Solanus Casey

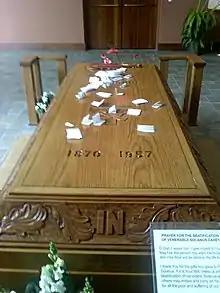
The friar's tomb from 1987 to 2017; it now has a plexiglass dome.

In 1946, in failing health and suffering from eczema over his entire body, he was transferred to the Capuchin novitiate of Saint Felix in Huntington, Indiana, where he lived until a 1956 hospitalization in Detroit. In 1957, he was rushed to the hospital for food poisoning; upon his release, friars noted that he was walking much more slowly and scratching his legs; it turned out that his skin was raw and infected, prompting a return to the hospital. The doctors diagnosed him with erysipelas or possibly psoriasis, which was beyond treatment, and they considered limb amputation, but the ulcers began to heal.